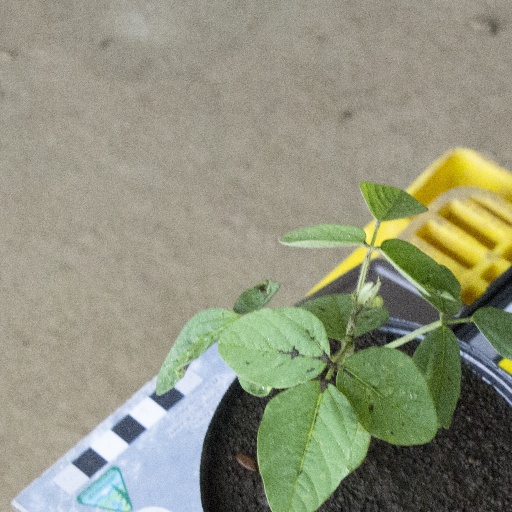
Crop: soybean